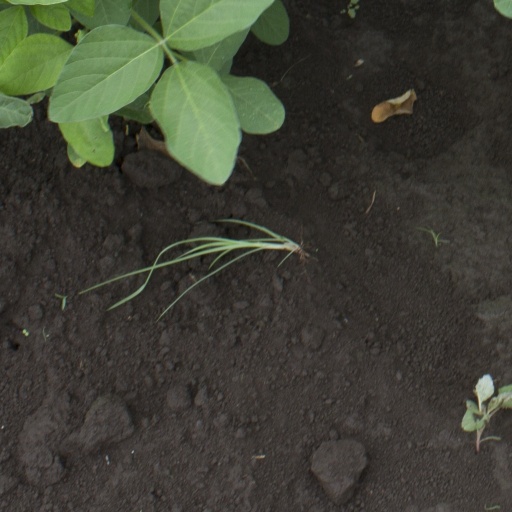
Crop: soybean